Boletus edulis

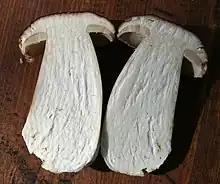
Cross-section showing white flesh, broad stem, and spore tubes on the cap's underside

The cap of this mushroom is broad at maturity. Slightly sticky to touch, it is convex in shape when young and flattens with age. The colour is generally reddish-brown fading to white in areas near the margin, and continues to darken as it matures. The stipe, or stem, is in height, and up to thick—rather large in comparison to the cap; it is club-shaped, or bulges out in the middle. It is finely reticulate on the upper portion, but smooth or irregularly ridged on the lower part. The under surface of the cap is made of thin tubes, the site of spore production; they are deep, and whitish in colour when young, but mature to a greenish-yellow. The angular pores, which do not stain when bruised, are small—roughly 2 to 3 pores per millimetre. In youth, the pores are white and appear as if stuffed with cotton (which are actually mycelia); as they age, they change colour to yellow and later to brown. The spore print is olive brown. The flesh of the fruit body is white, thick and firm when young, but becomes somewhat spongy with age. When bruised or cut, it either does not change colour, or turns a very light brown or light red. Fully mature specimens can weigh about ; a huge specimen collected on the Isle of Skye, Scotland, in 1995 bore a cap of , with a stipe in height and wide, and weighed . A similarly sized specimen found in Poland in 2013 made international news.